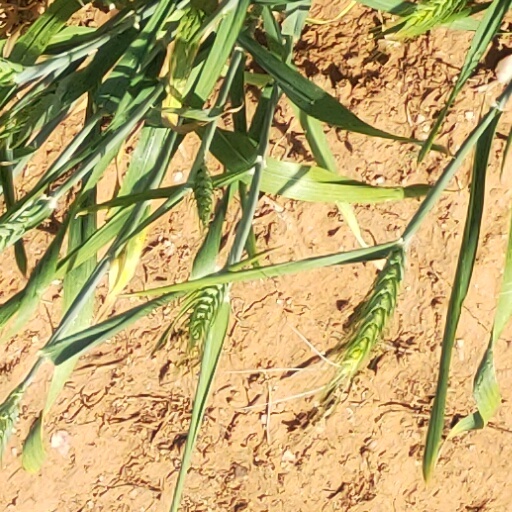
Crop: wheat